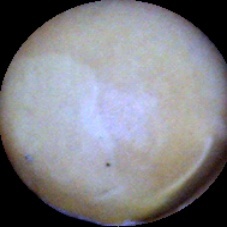
Label: Intact